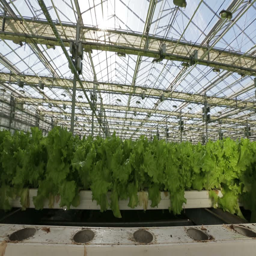
a bed with a green salad in a large greenhouse .